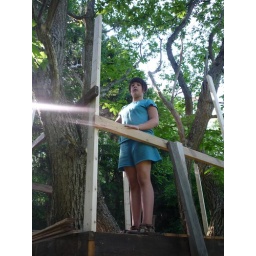
Rachel up in the tree house that is still being built.